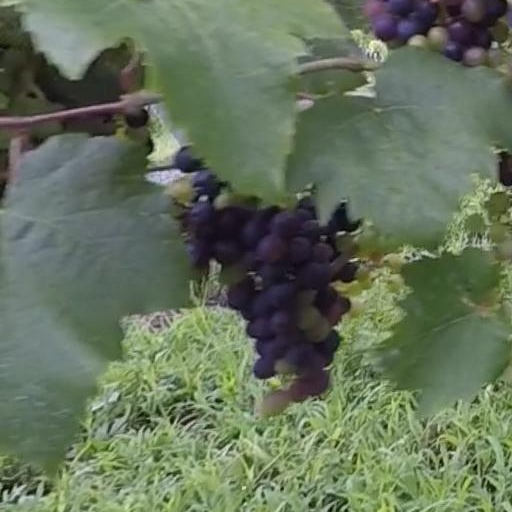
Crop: grape